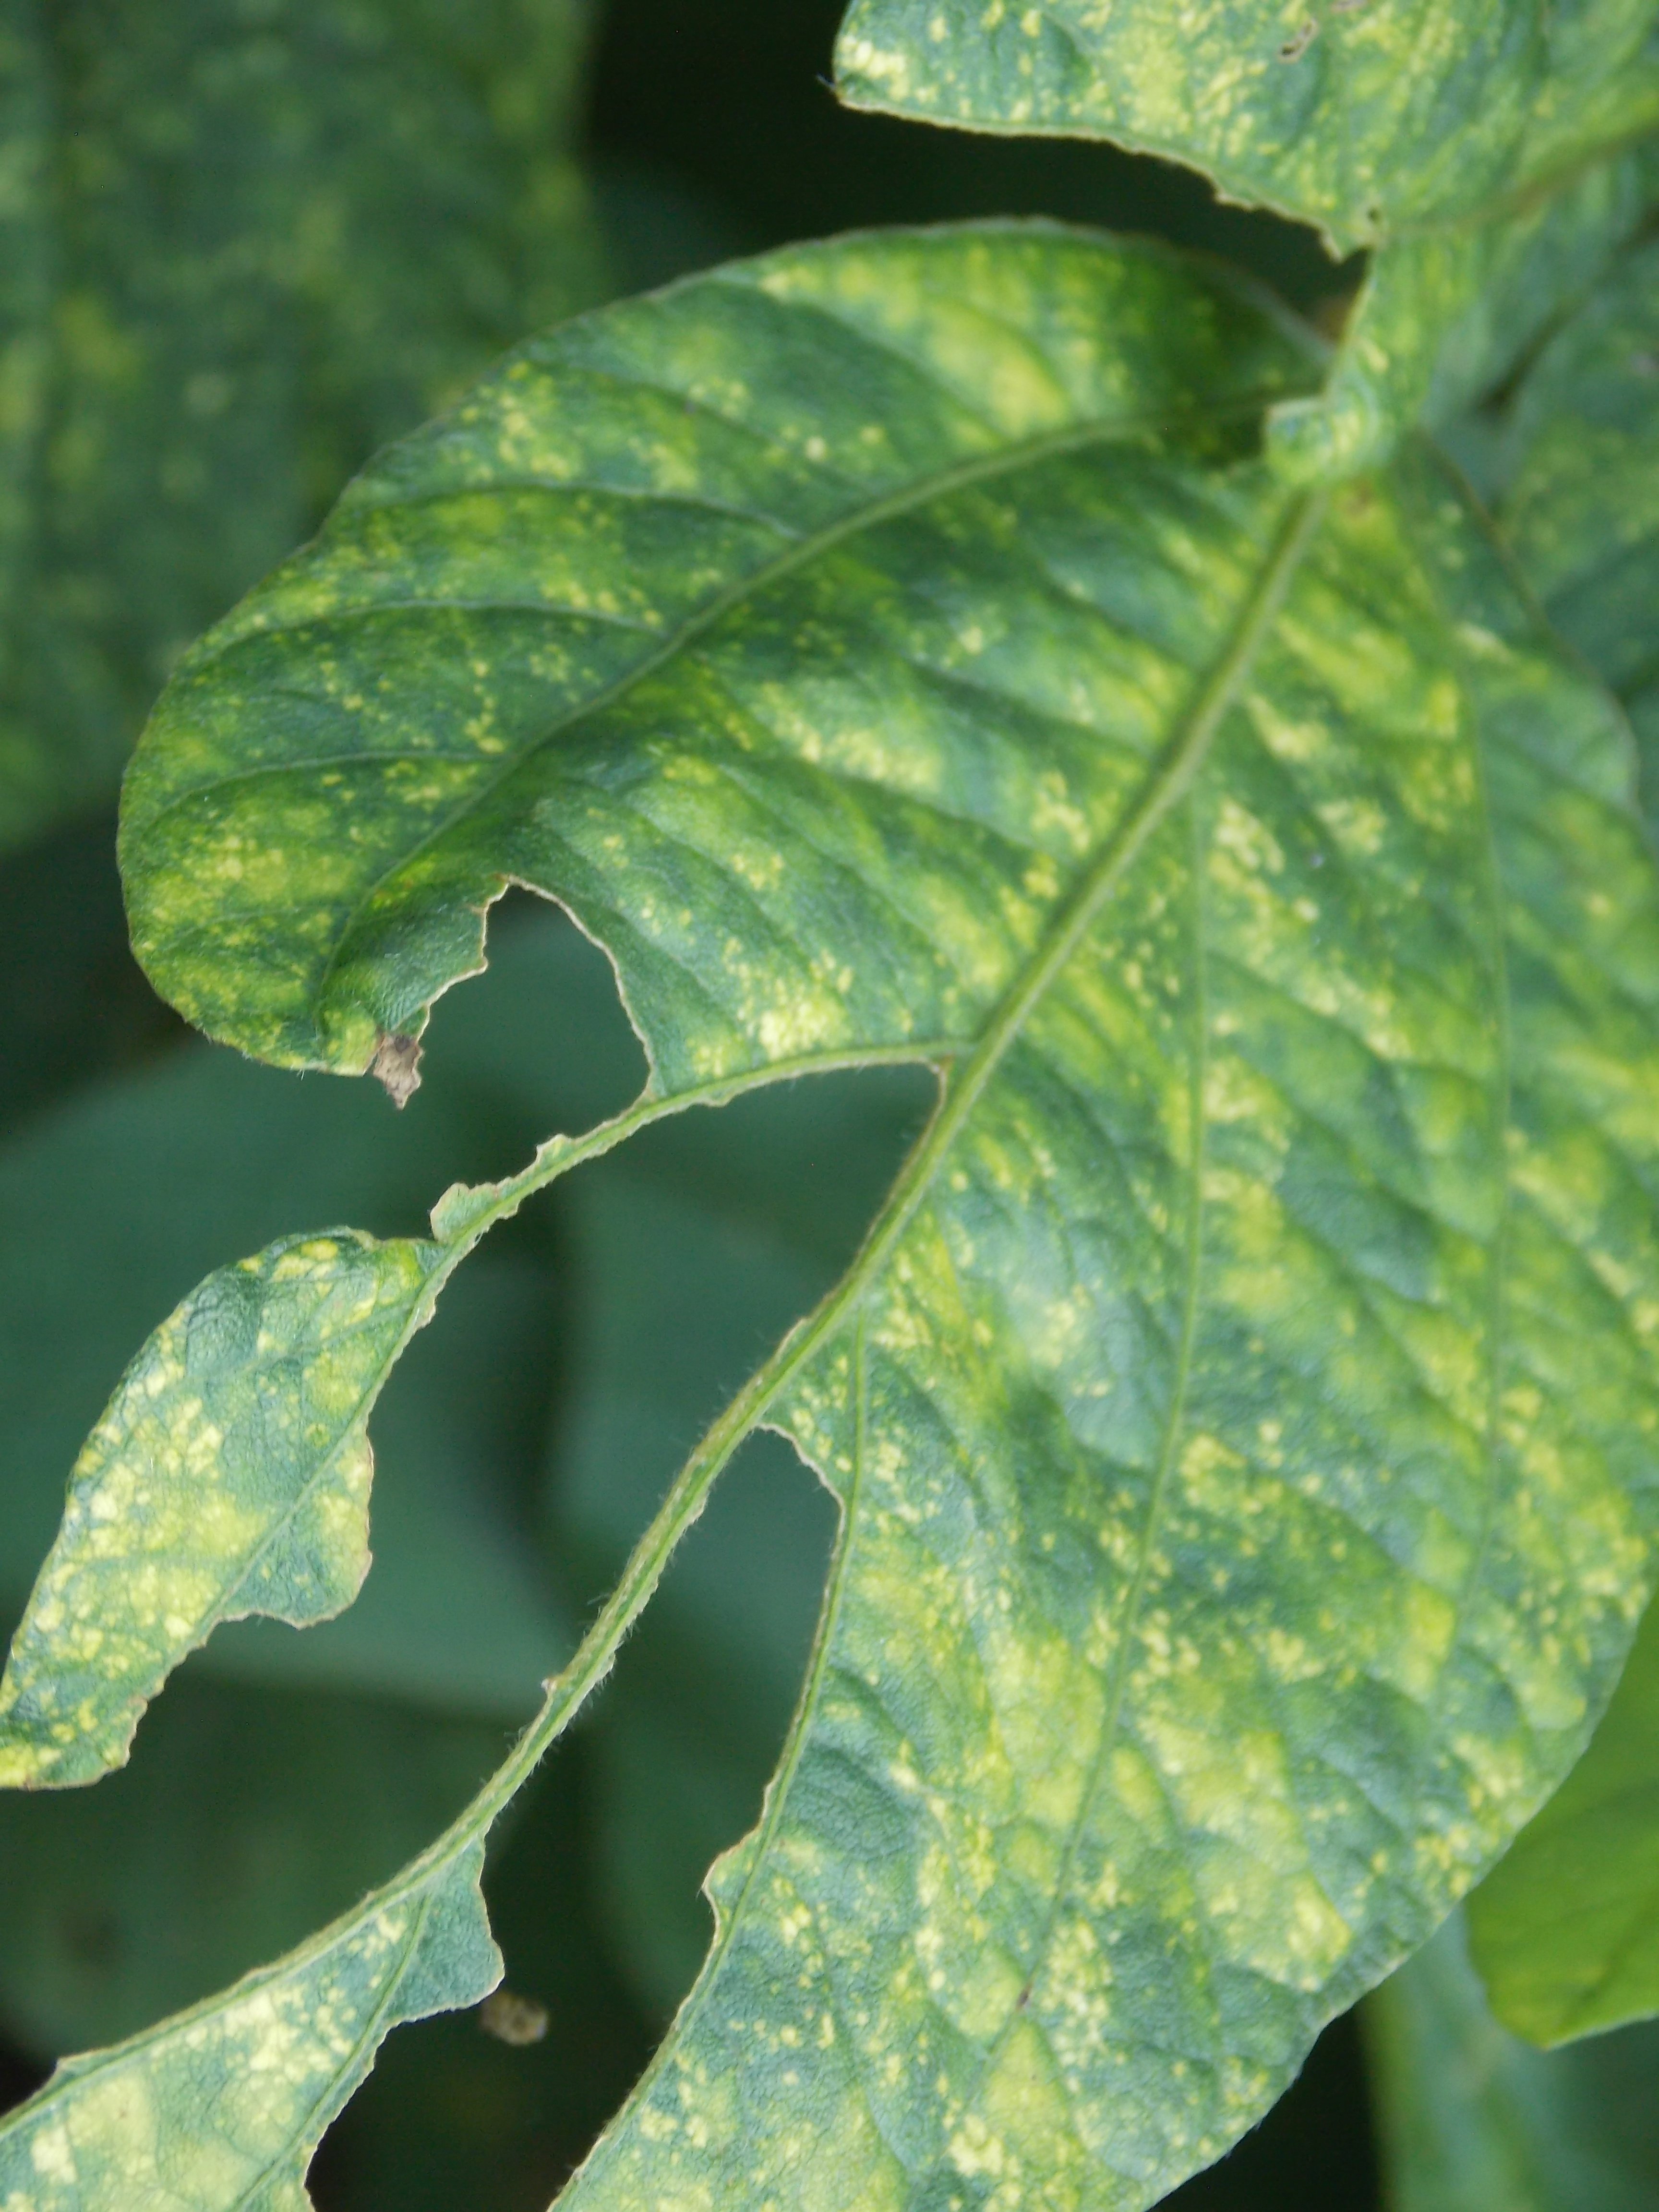
Label: Disease